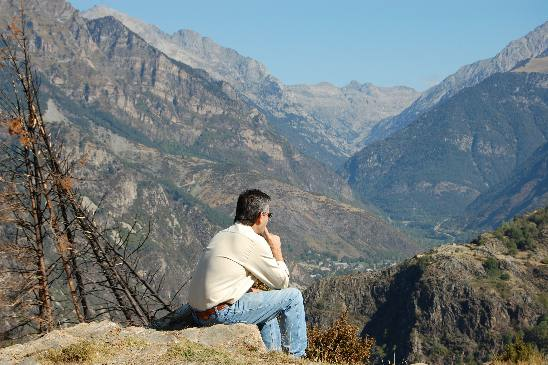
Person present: Yes